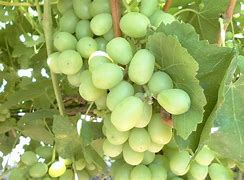
Label: Grapes